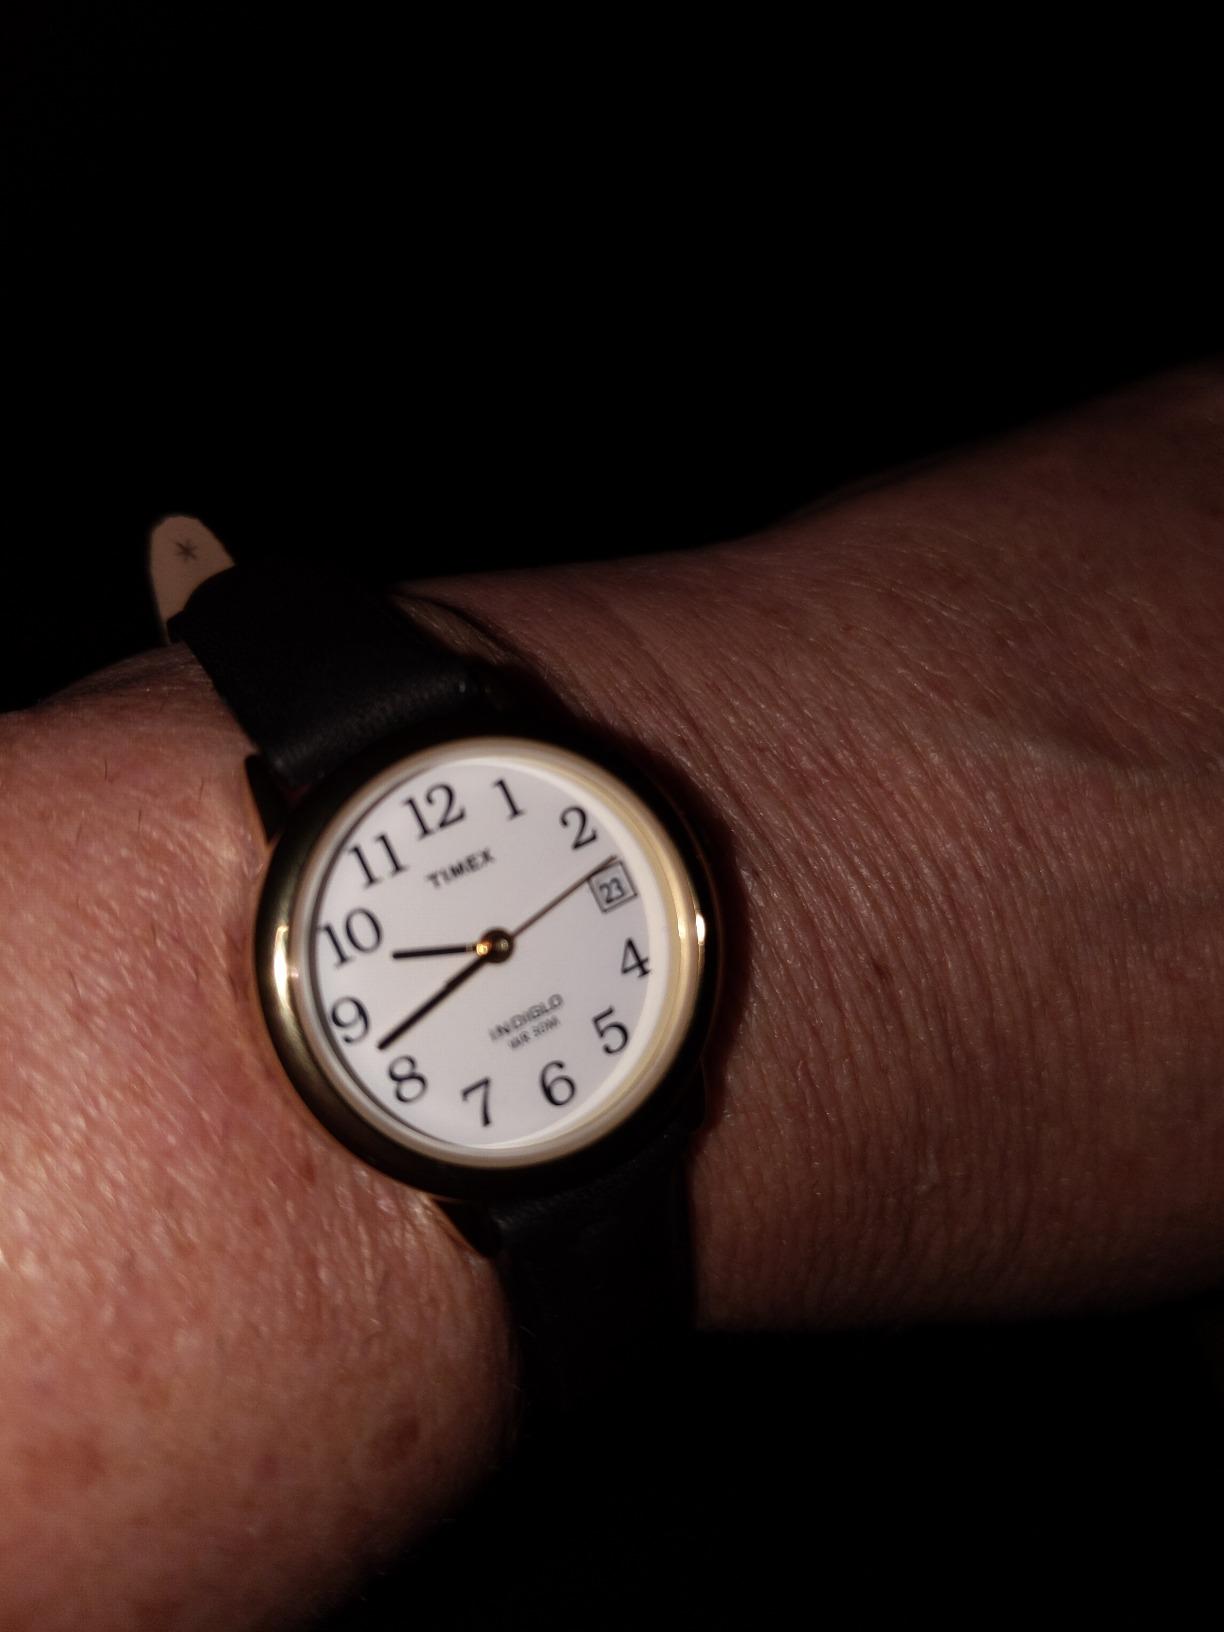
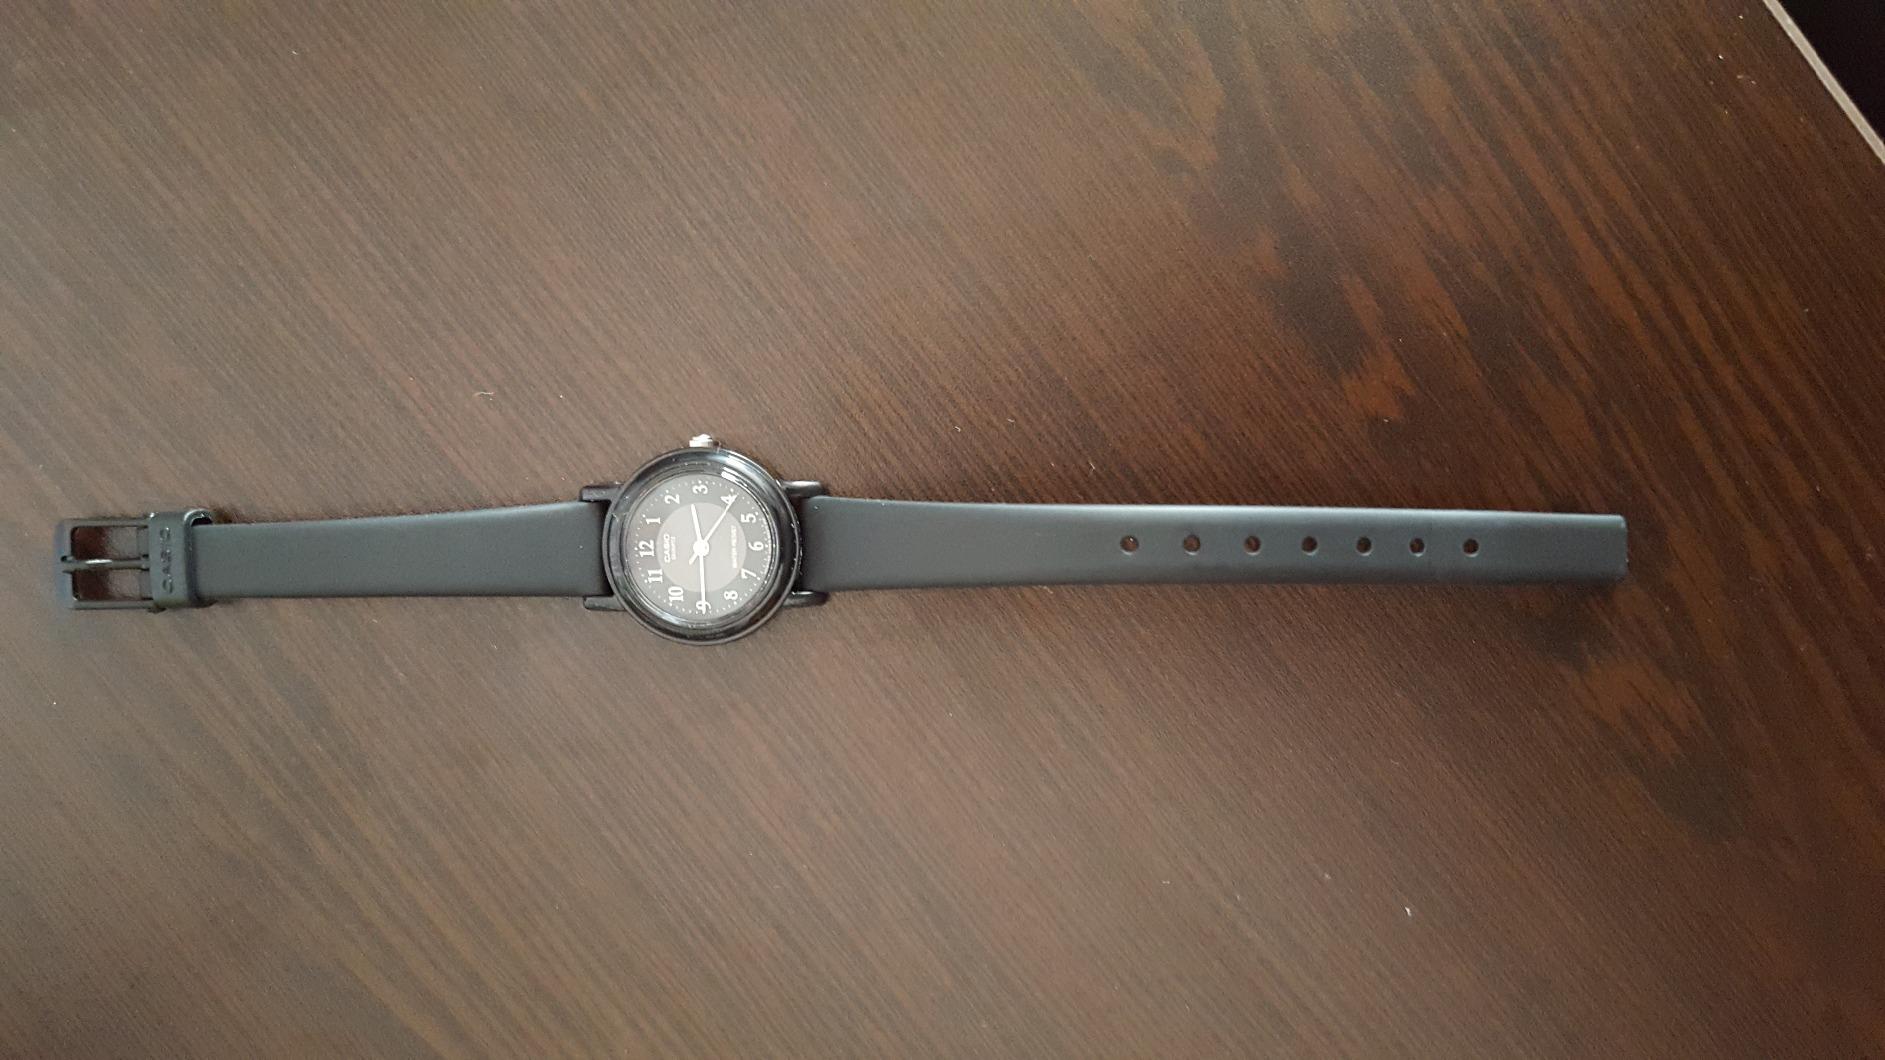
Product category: accessories_watch
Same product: no